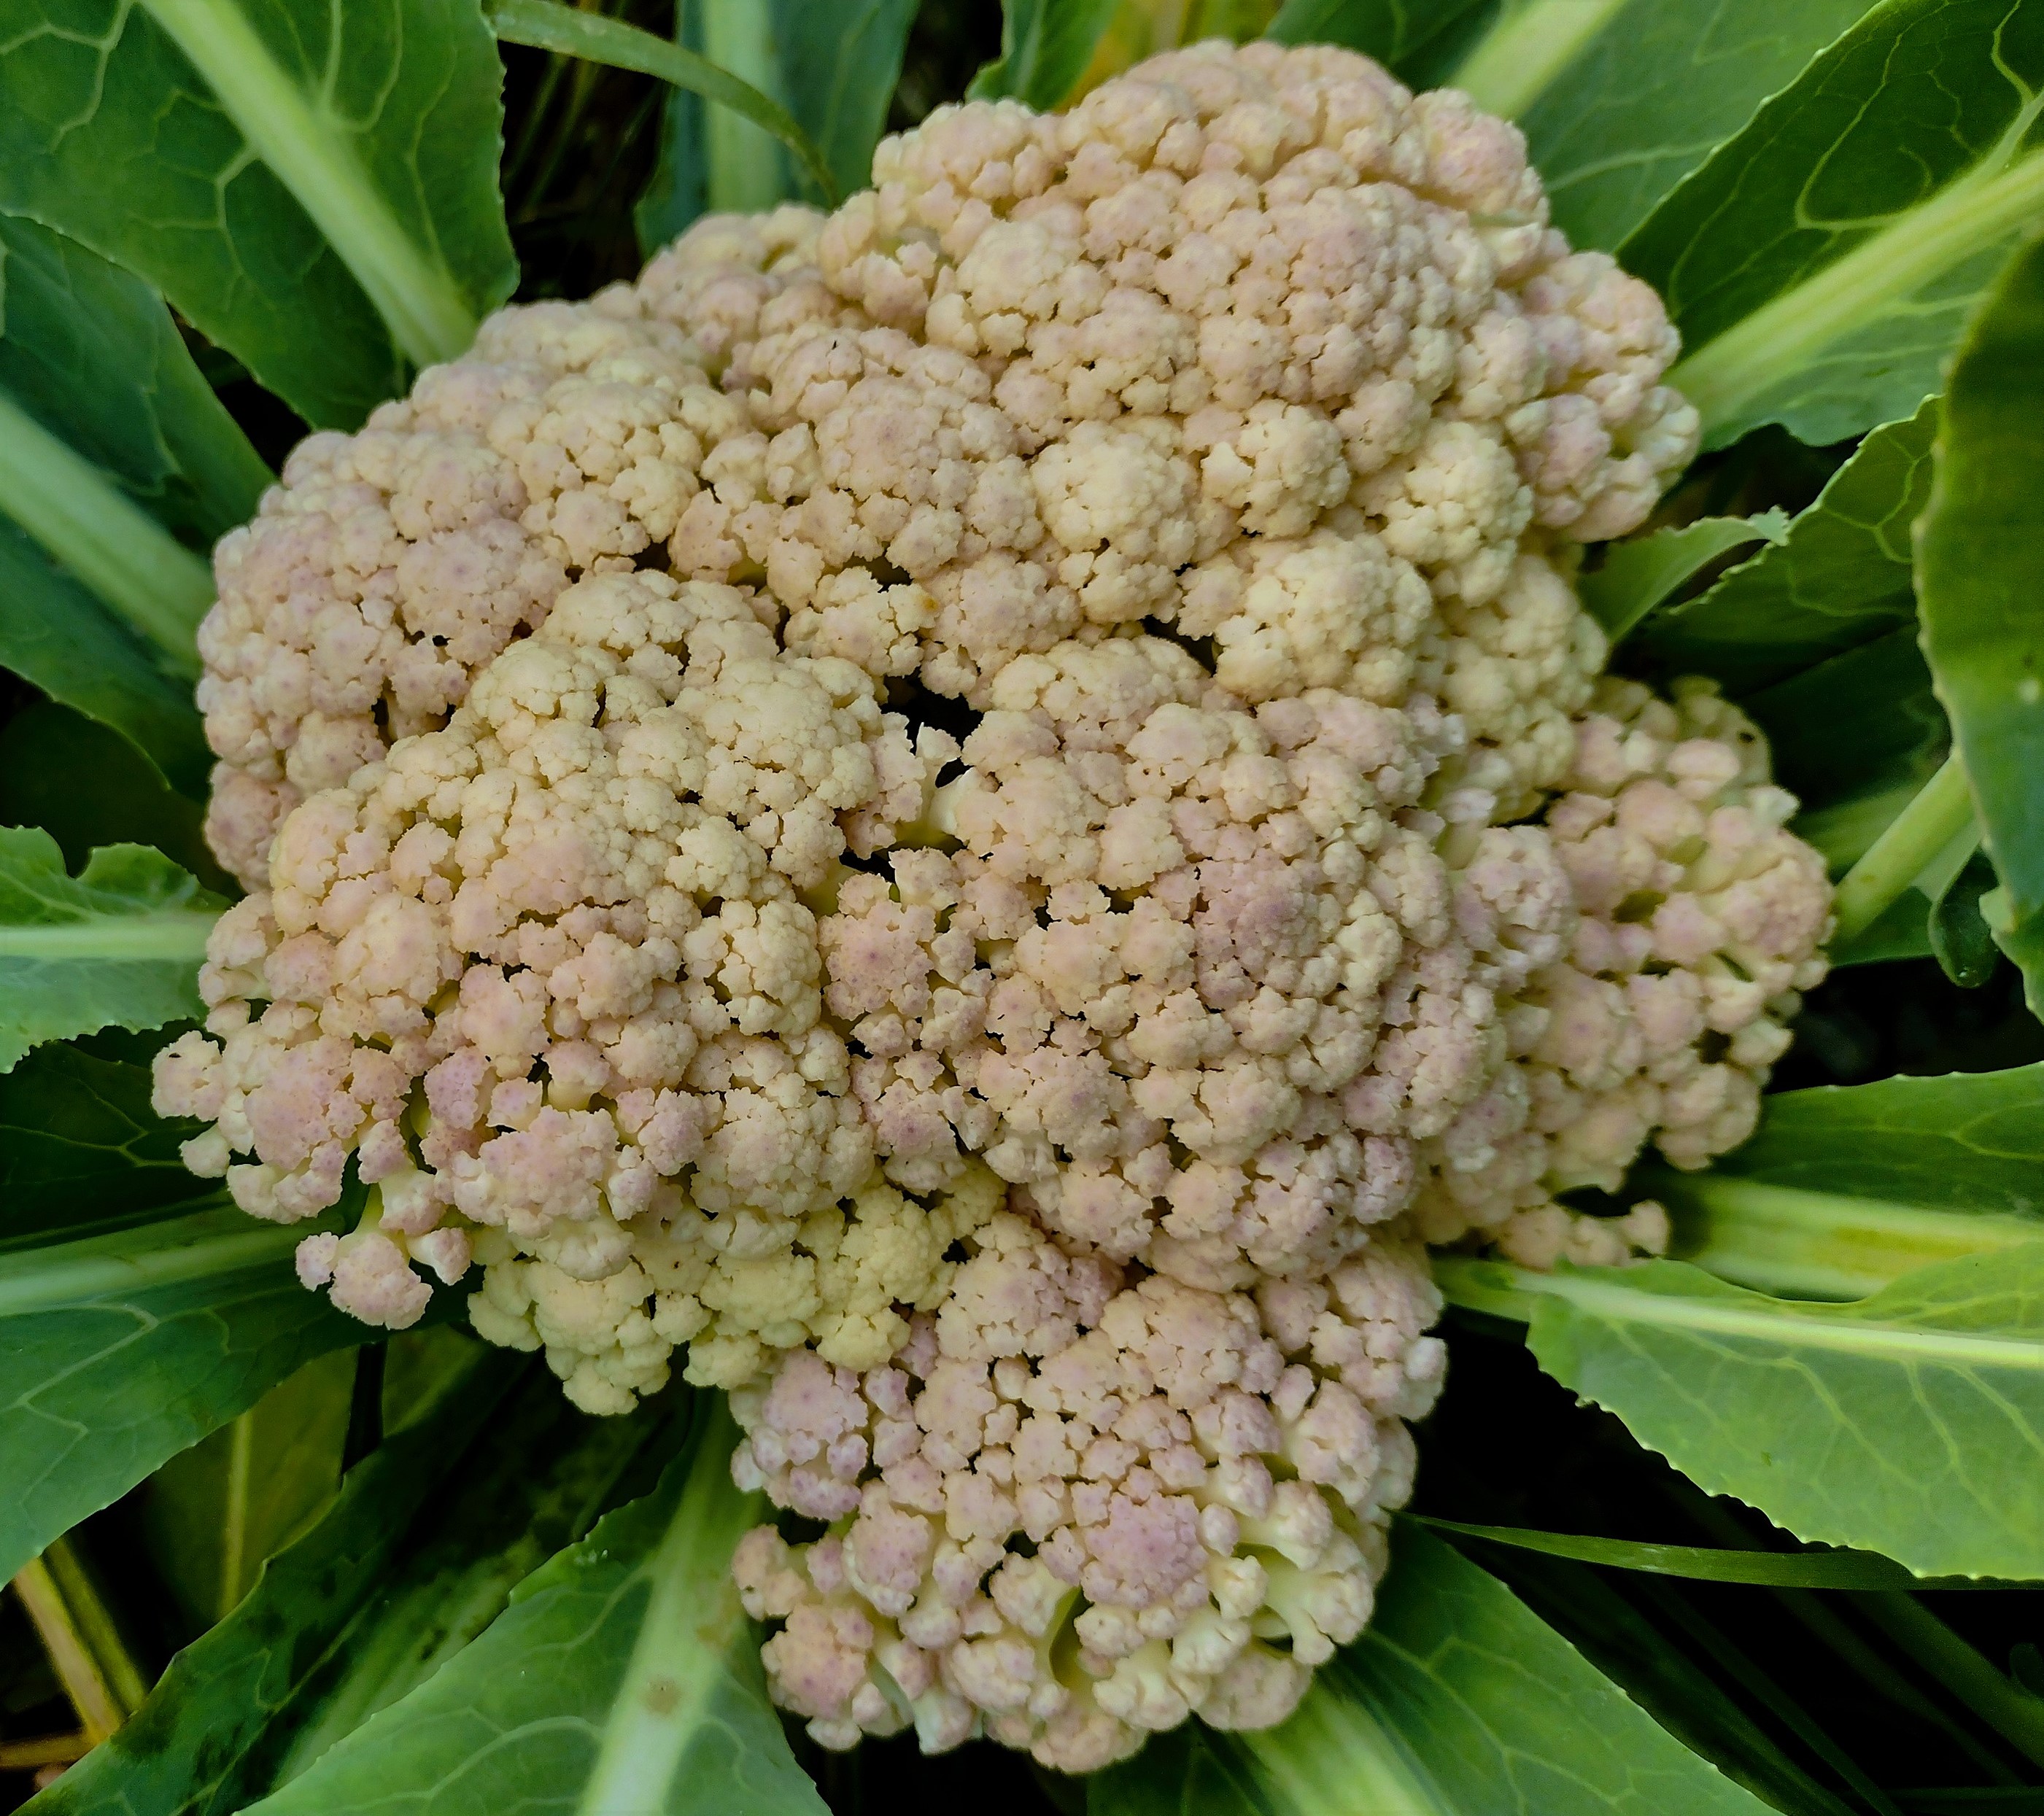
Label: Bacterial spot rot